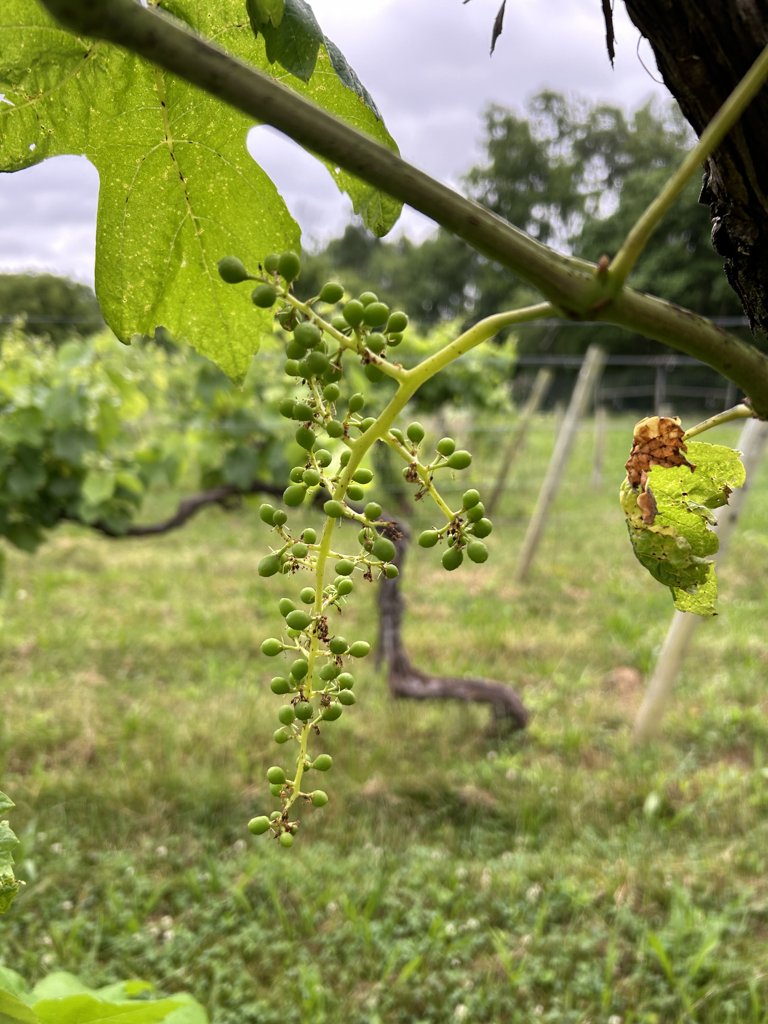
Berries visible: 91
Grape clusters: 1